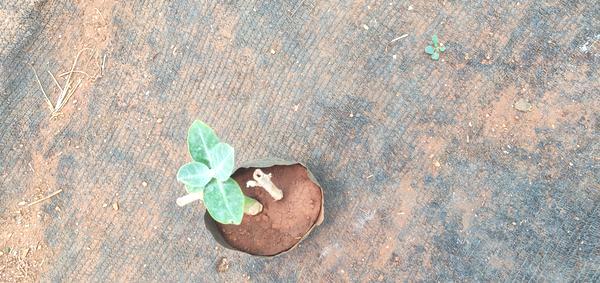
Plant: Ekka